Outline of globalization

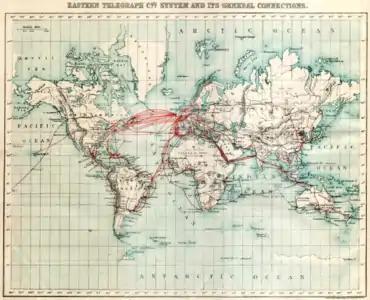
Eastern Telegraph Company 1901 chart of undersea telegraph cabling. An example of modern globalizing technology in the beginning of the 20th century.

The following outline is provided as an overview of and topical guide to the broad, interdisciplinary subject of globalization: